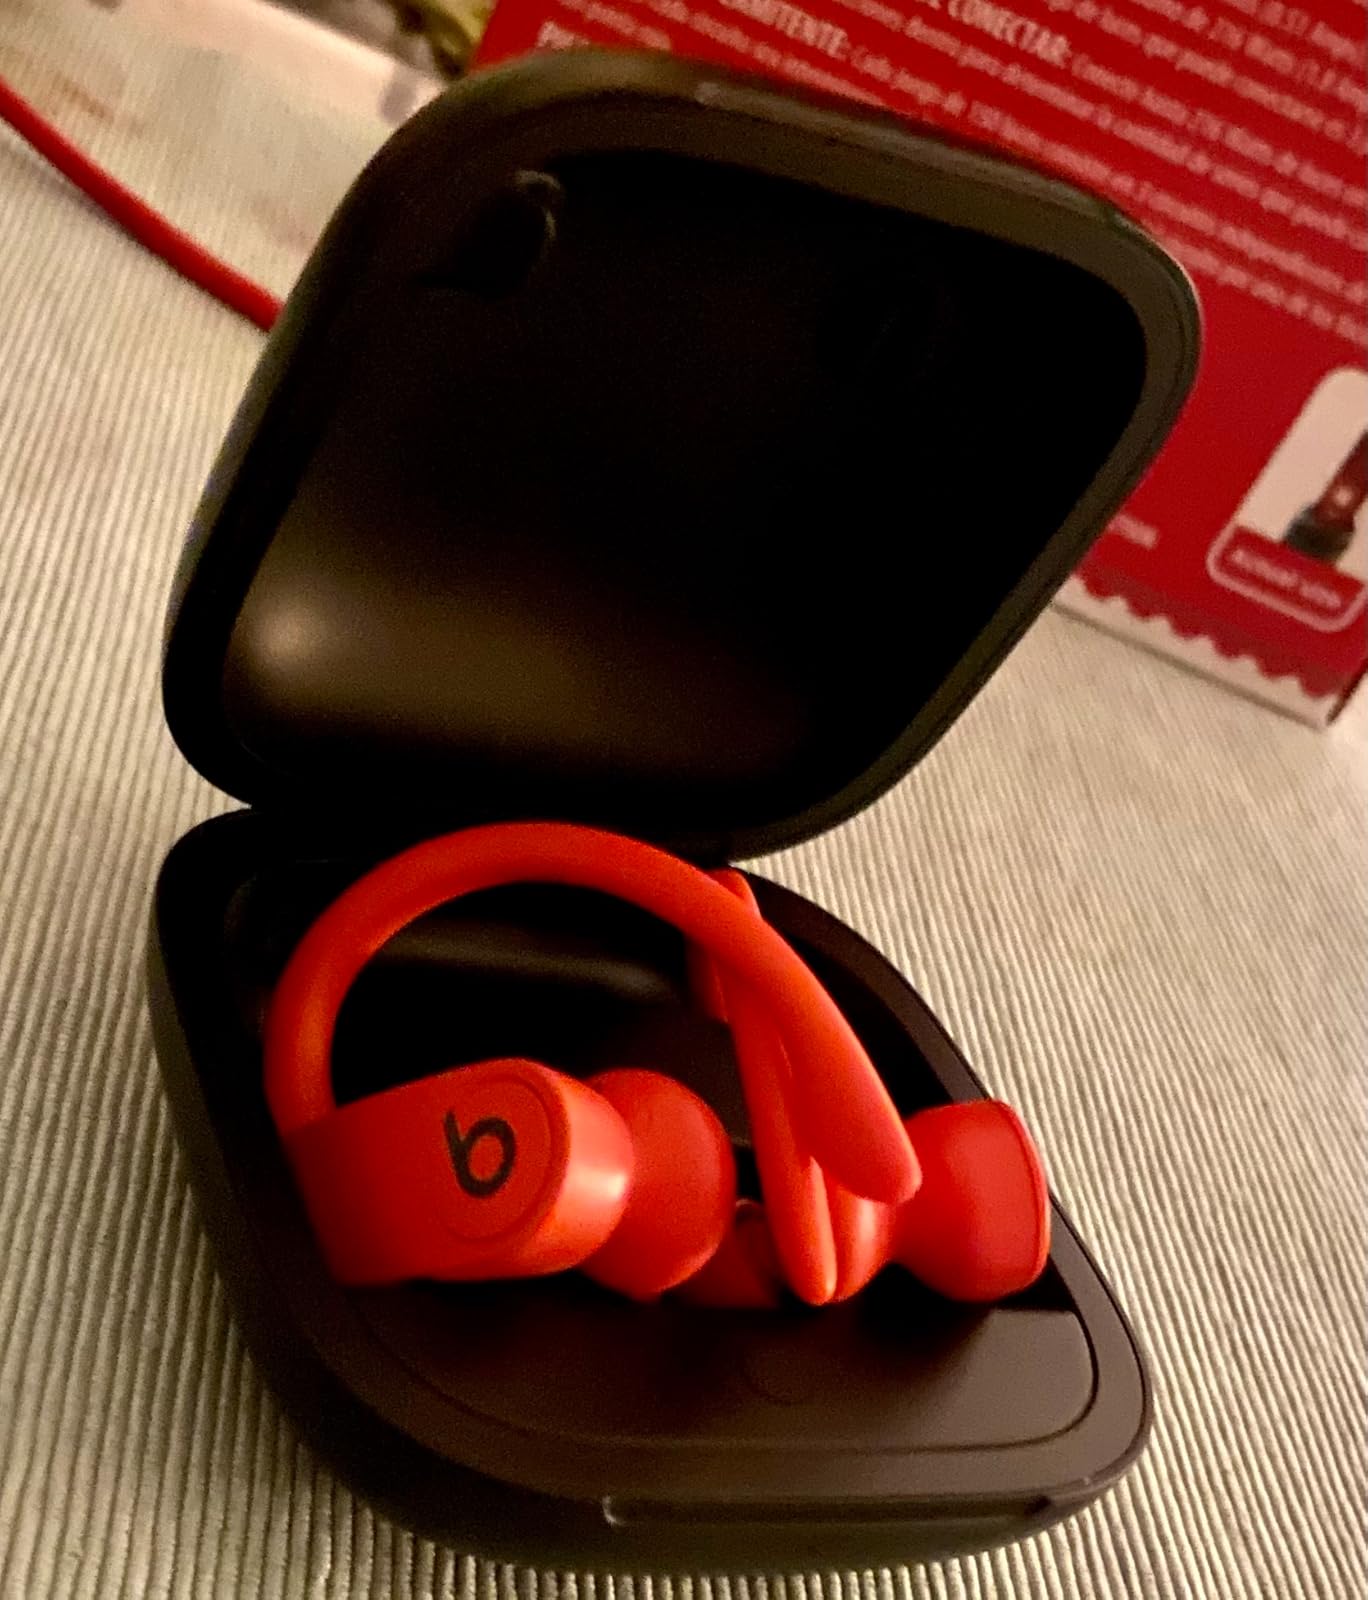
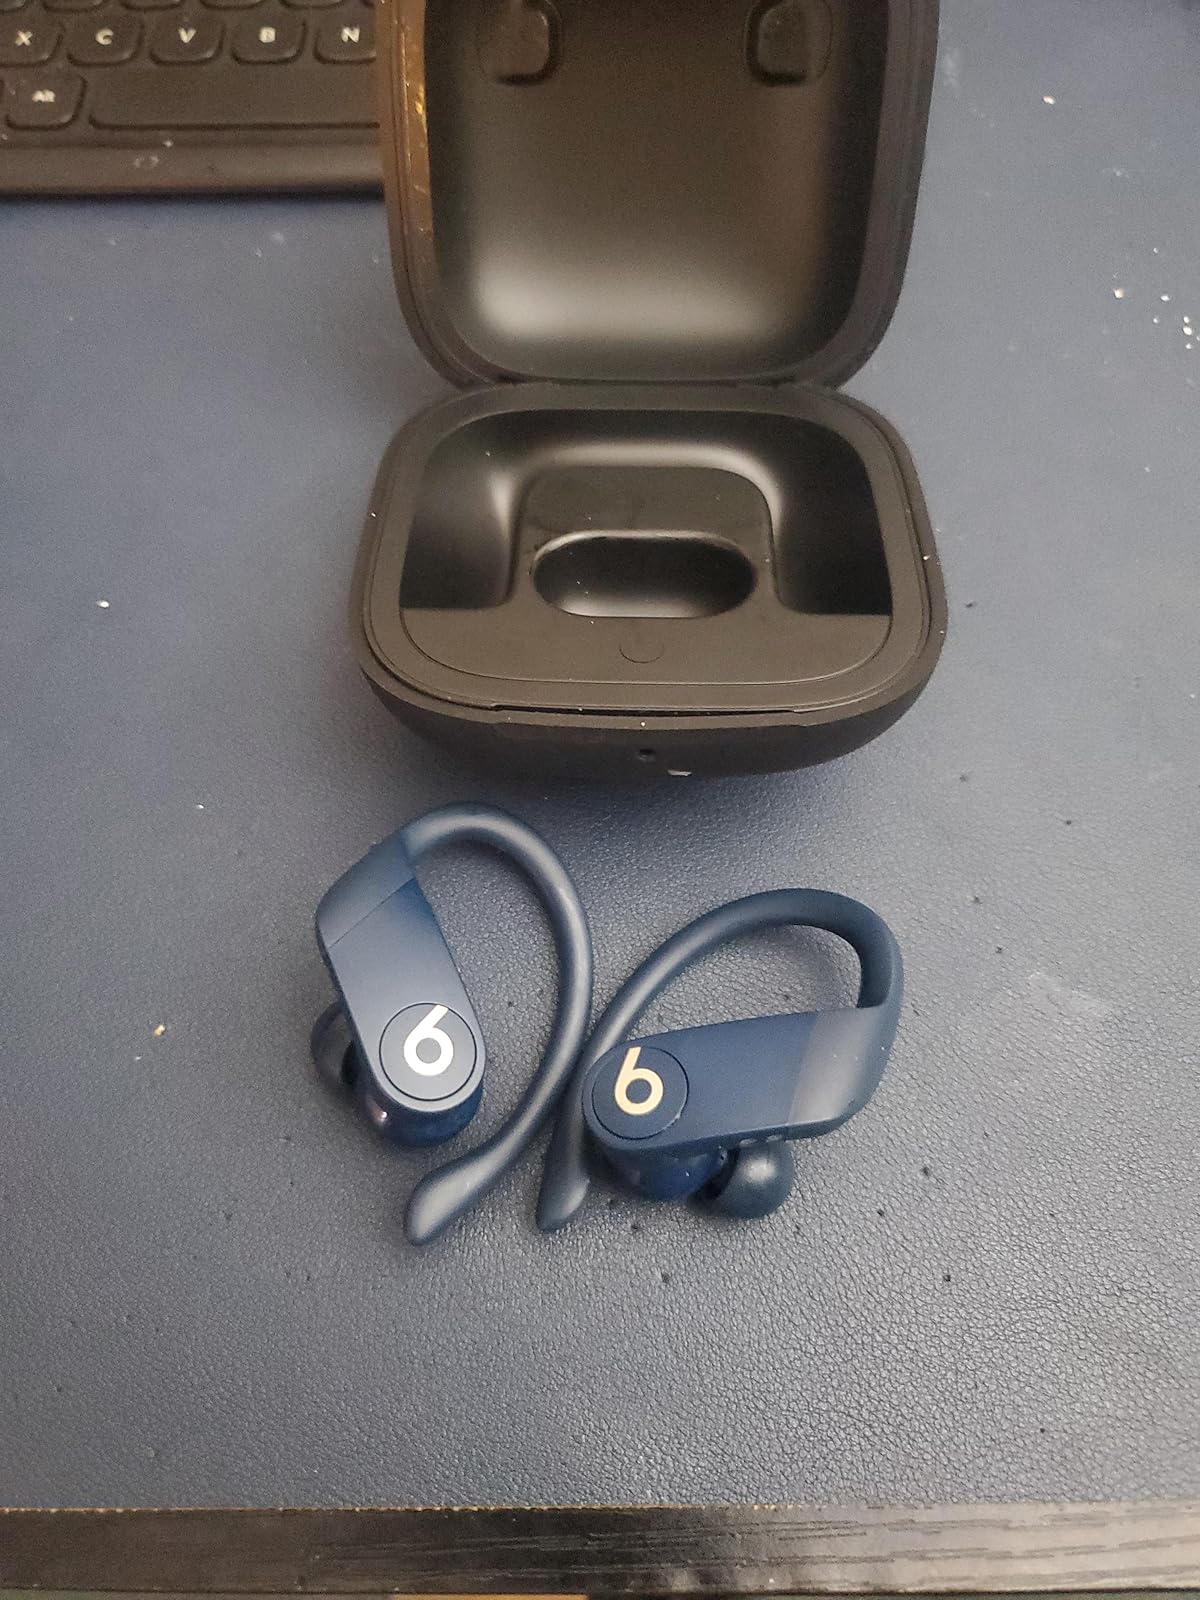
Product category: earbuds
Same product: no